Lockheed P-3 Orion

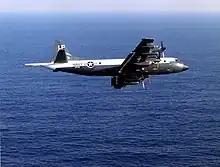
A USN P-3A of VP-49 in the original blue/white colors

Lockheed modified the prototype YP3V-1/YP-3A, Bureau Number (BuNo) 148276 from the third Electra airframe c/n 1003. The first flight of the aircraft's aerodynamic prototype, originally designated YP3V-1, took place on 19 August 1958. While based on the same design philosophy as the Electra, the aircraft differed structurally; it had less fuselage forward of the wings with an opening bomb bay, and a more pointed nose radome, a distinctive tail "stinger" for detection of submarines by MAD, wing hardpoints, and other internal, external, and airframe-production technique enhancements.